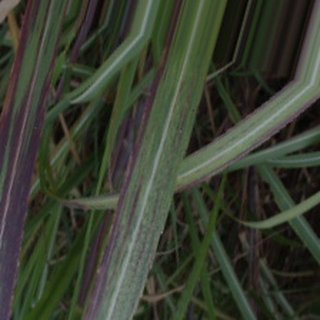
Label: sugarcane_bacterial_blight